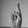
ASL letter: R